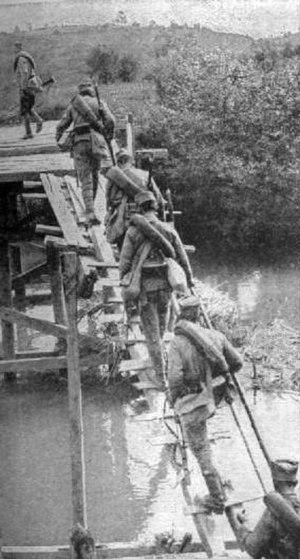
La bataille de la Kolubra ou bataille de Suvobor est une bataille de la Première Guerre mondiale qui s'est déroulée du 16 novembre au 15 décembre 1914 en Serbie.